Evelina Mount

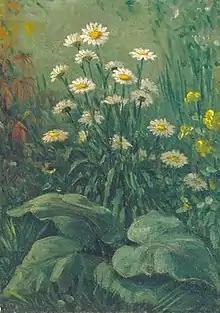
Evelina Mount, "Daisies", n.d., oil on canvas

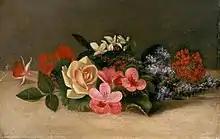
Evelina Mount, "Roses and Fuchsia", 1867, oil on canvas

Evelina is best known for her paintings of floral still-lifes. As a young artist in her twenties, Evelina strived to depict her florals in a conventional manner, which typified one popular style of art in the late 1850s. Her early representations of wildflowers, for example, her oil on canvas titled "Daisies", clearly reflects conventional representation of nature in an outdoor setting.